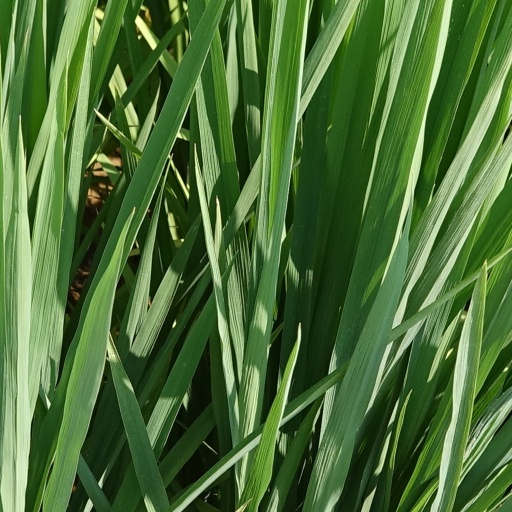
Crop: rice